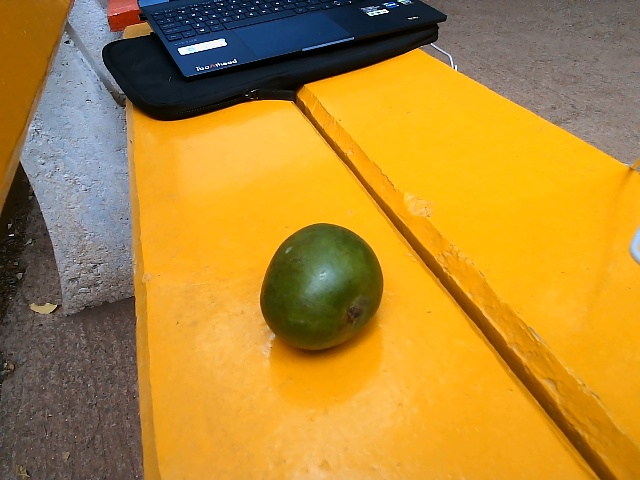
Label: Raw_Mango